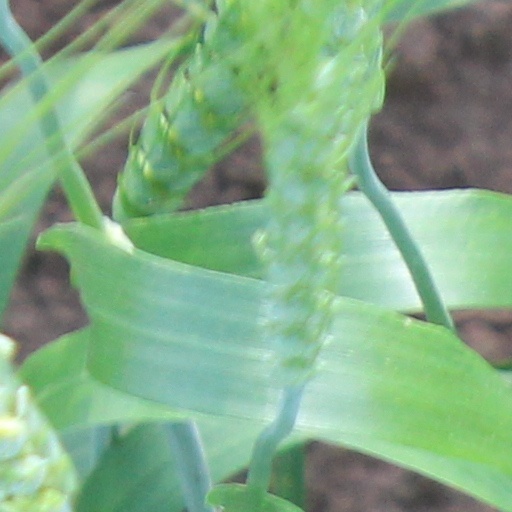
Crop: wheat